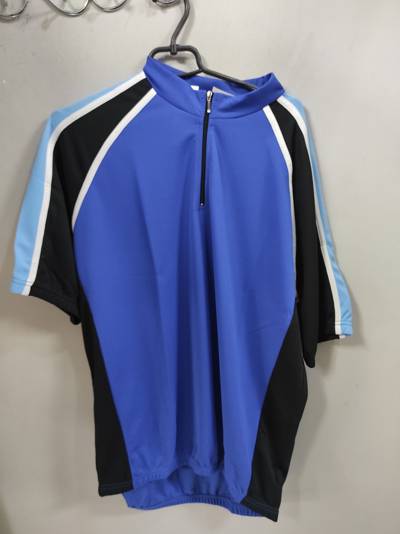
Waste category: clothes